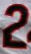
Number: 2